Wine

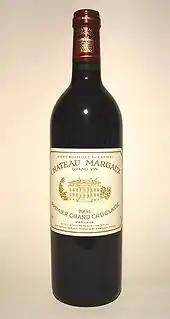
First Growth Bordeaux such as Château Margaux is highly collectible.

Other containers include canned wine which, , is one of the fastest-growing forms of alternative wine packaging on the market, and stainless steel kegs, referred to as wine on tap and intended for use in bars and restaurants.